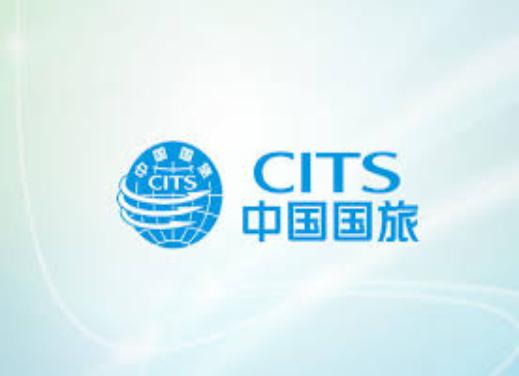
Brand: guolv
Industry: Others